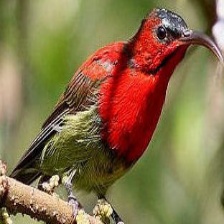
Species: CRIMSON SUNBIRD
Scientific name: AETHOPYGA SIPARAJA